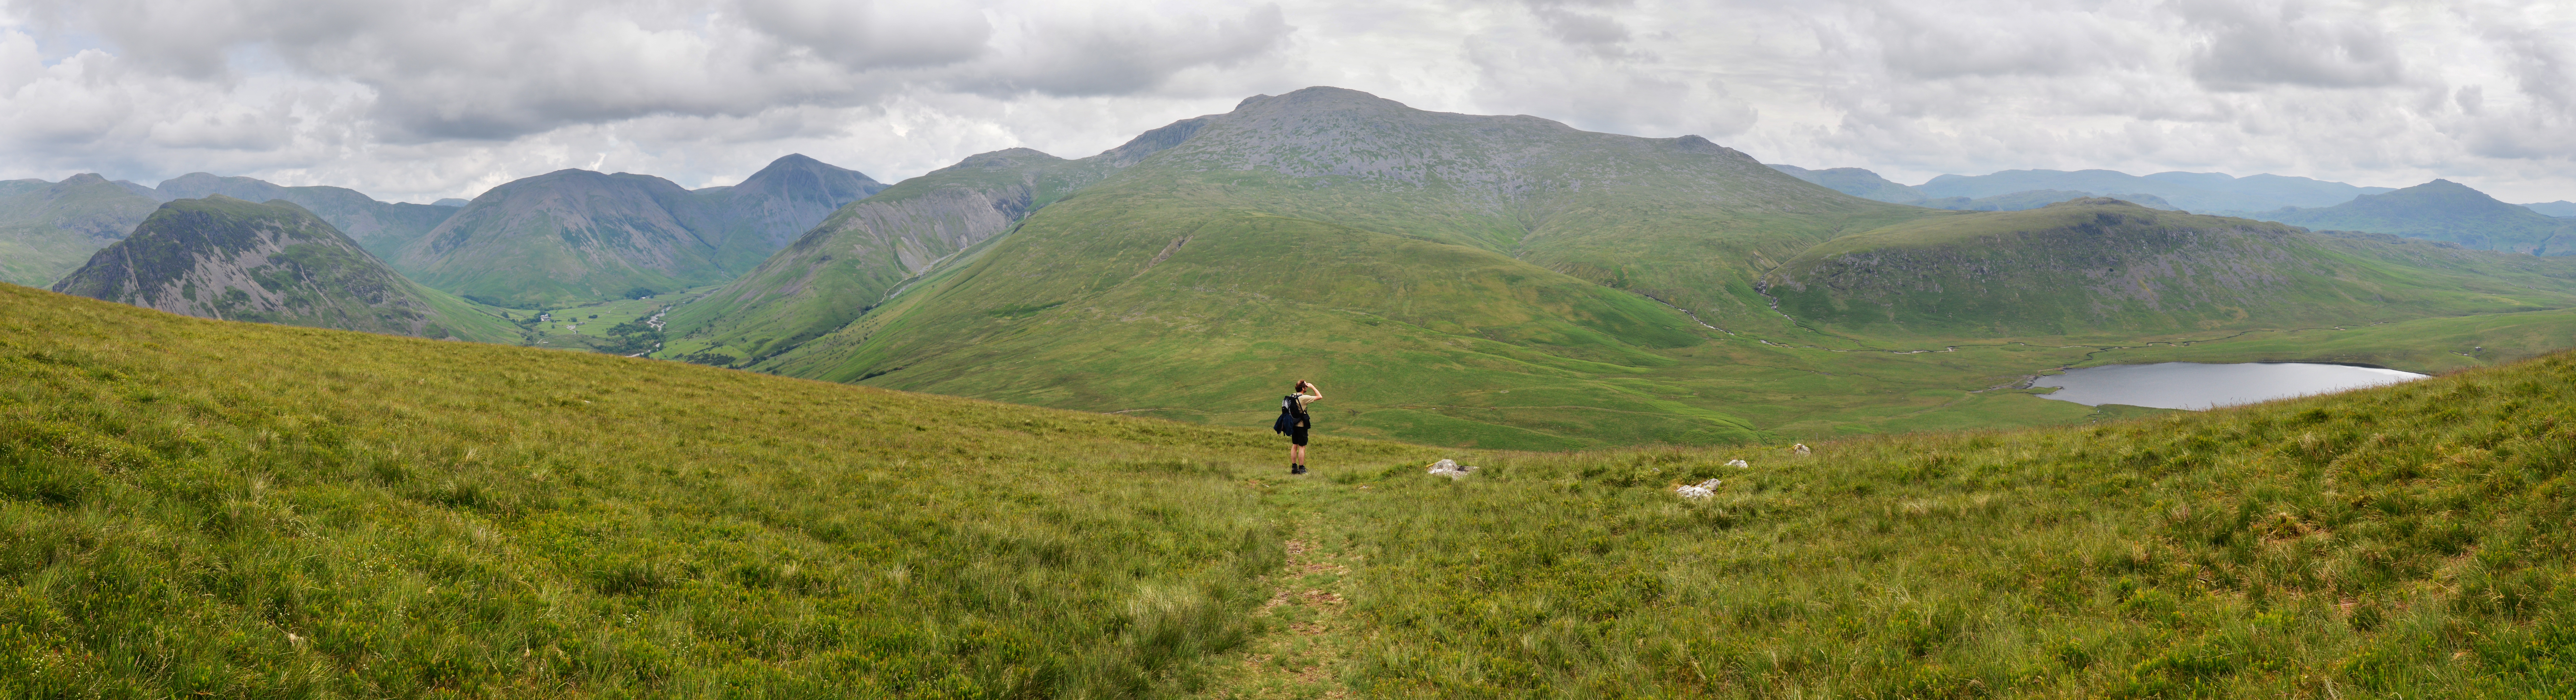
landscape, water, nature, grass, wilderness, walking, mountain, sky, hiking, photography, meadow, prairie, hill, lake, adventure, valley, mountain range, photo, panorama, green, pasture, fjord, highland, ridge, plain, outdoors, england, clouds, great, alps, grassland, plateau, britain, fell, loch, ecosystem, fells, landform, the lake district, mountain pass, roam, scafell pike, burnmoor tarn, geographical feature, mountainous landforms